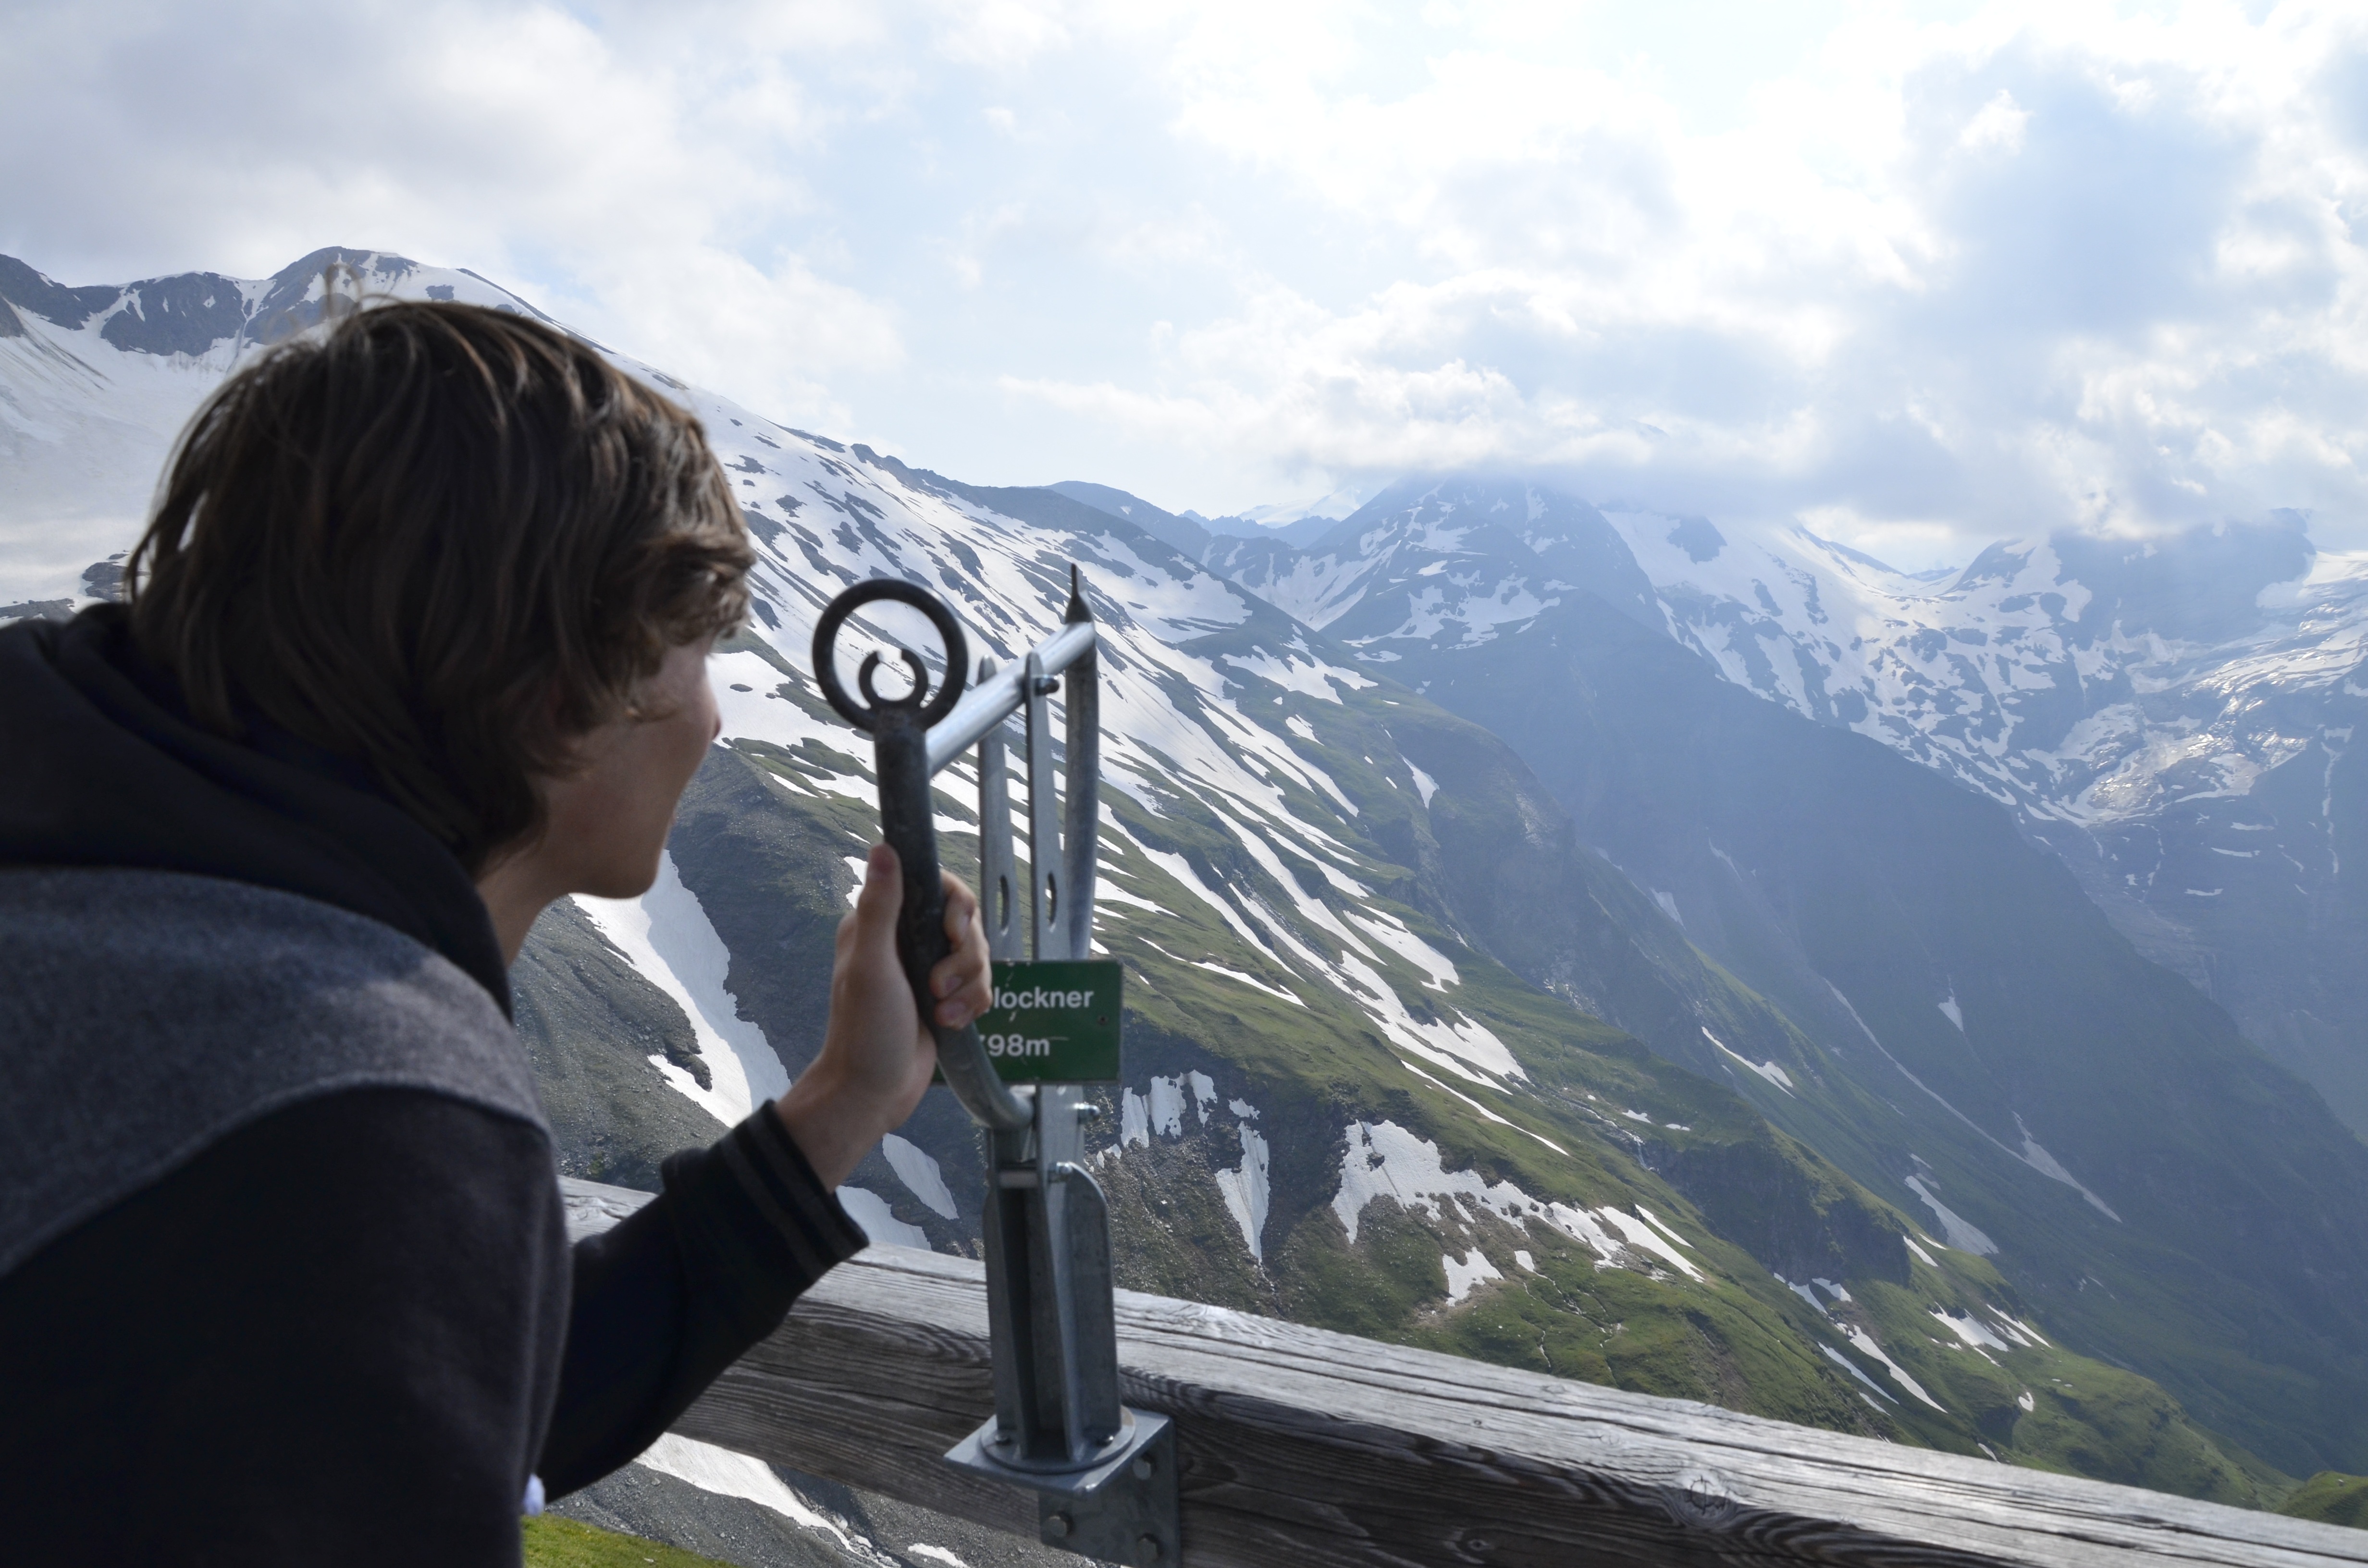
landscape, nature, walking, mountain, snow, adventure, mountain range, vacation, extreme sport, ridge, summit, austria, mountaineering, sports, mountains, alps, grossglockner, mountain pass, the alps, mountainous landforms